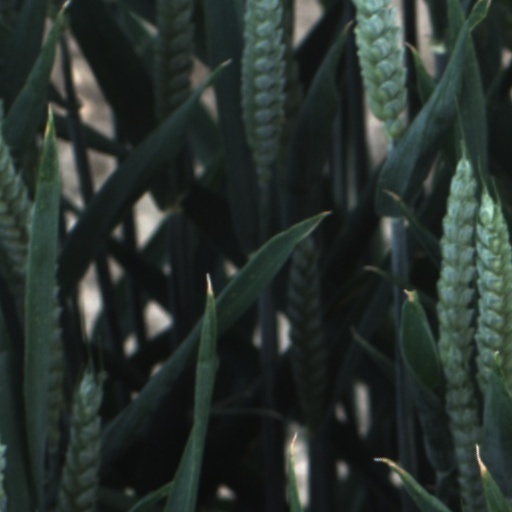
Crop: wheat